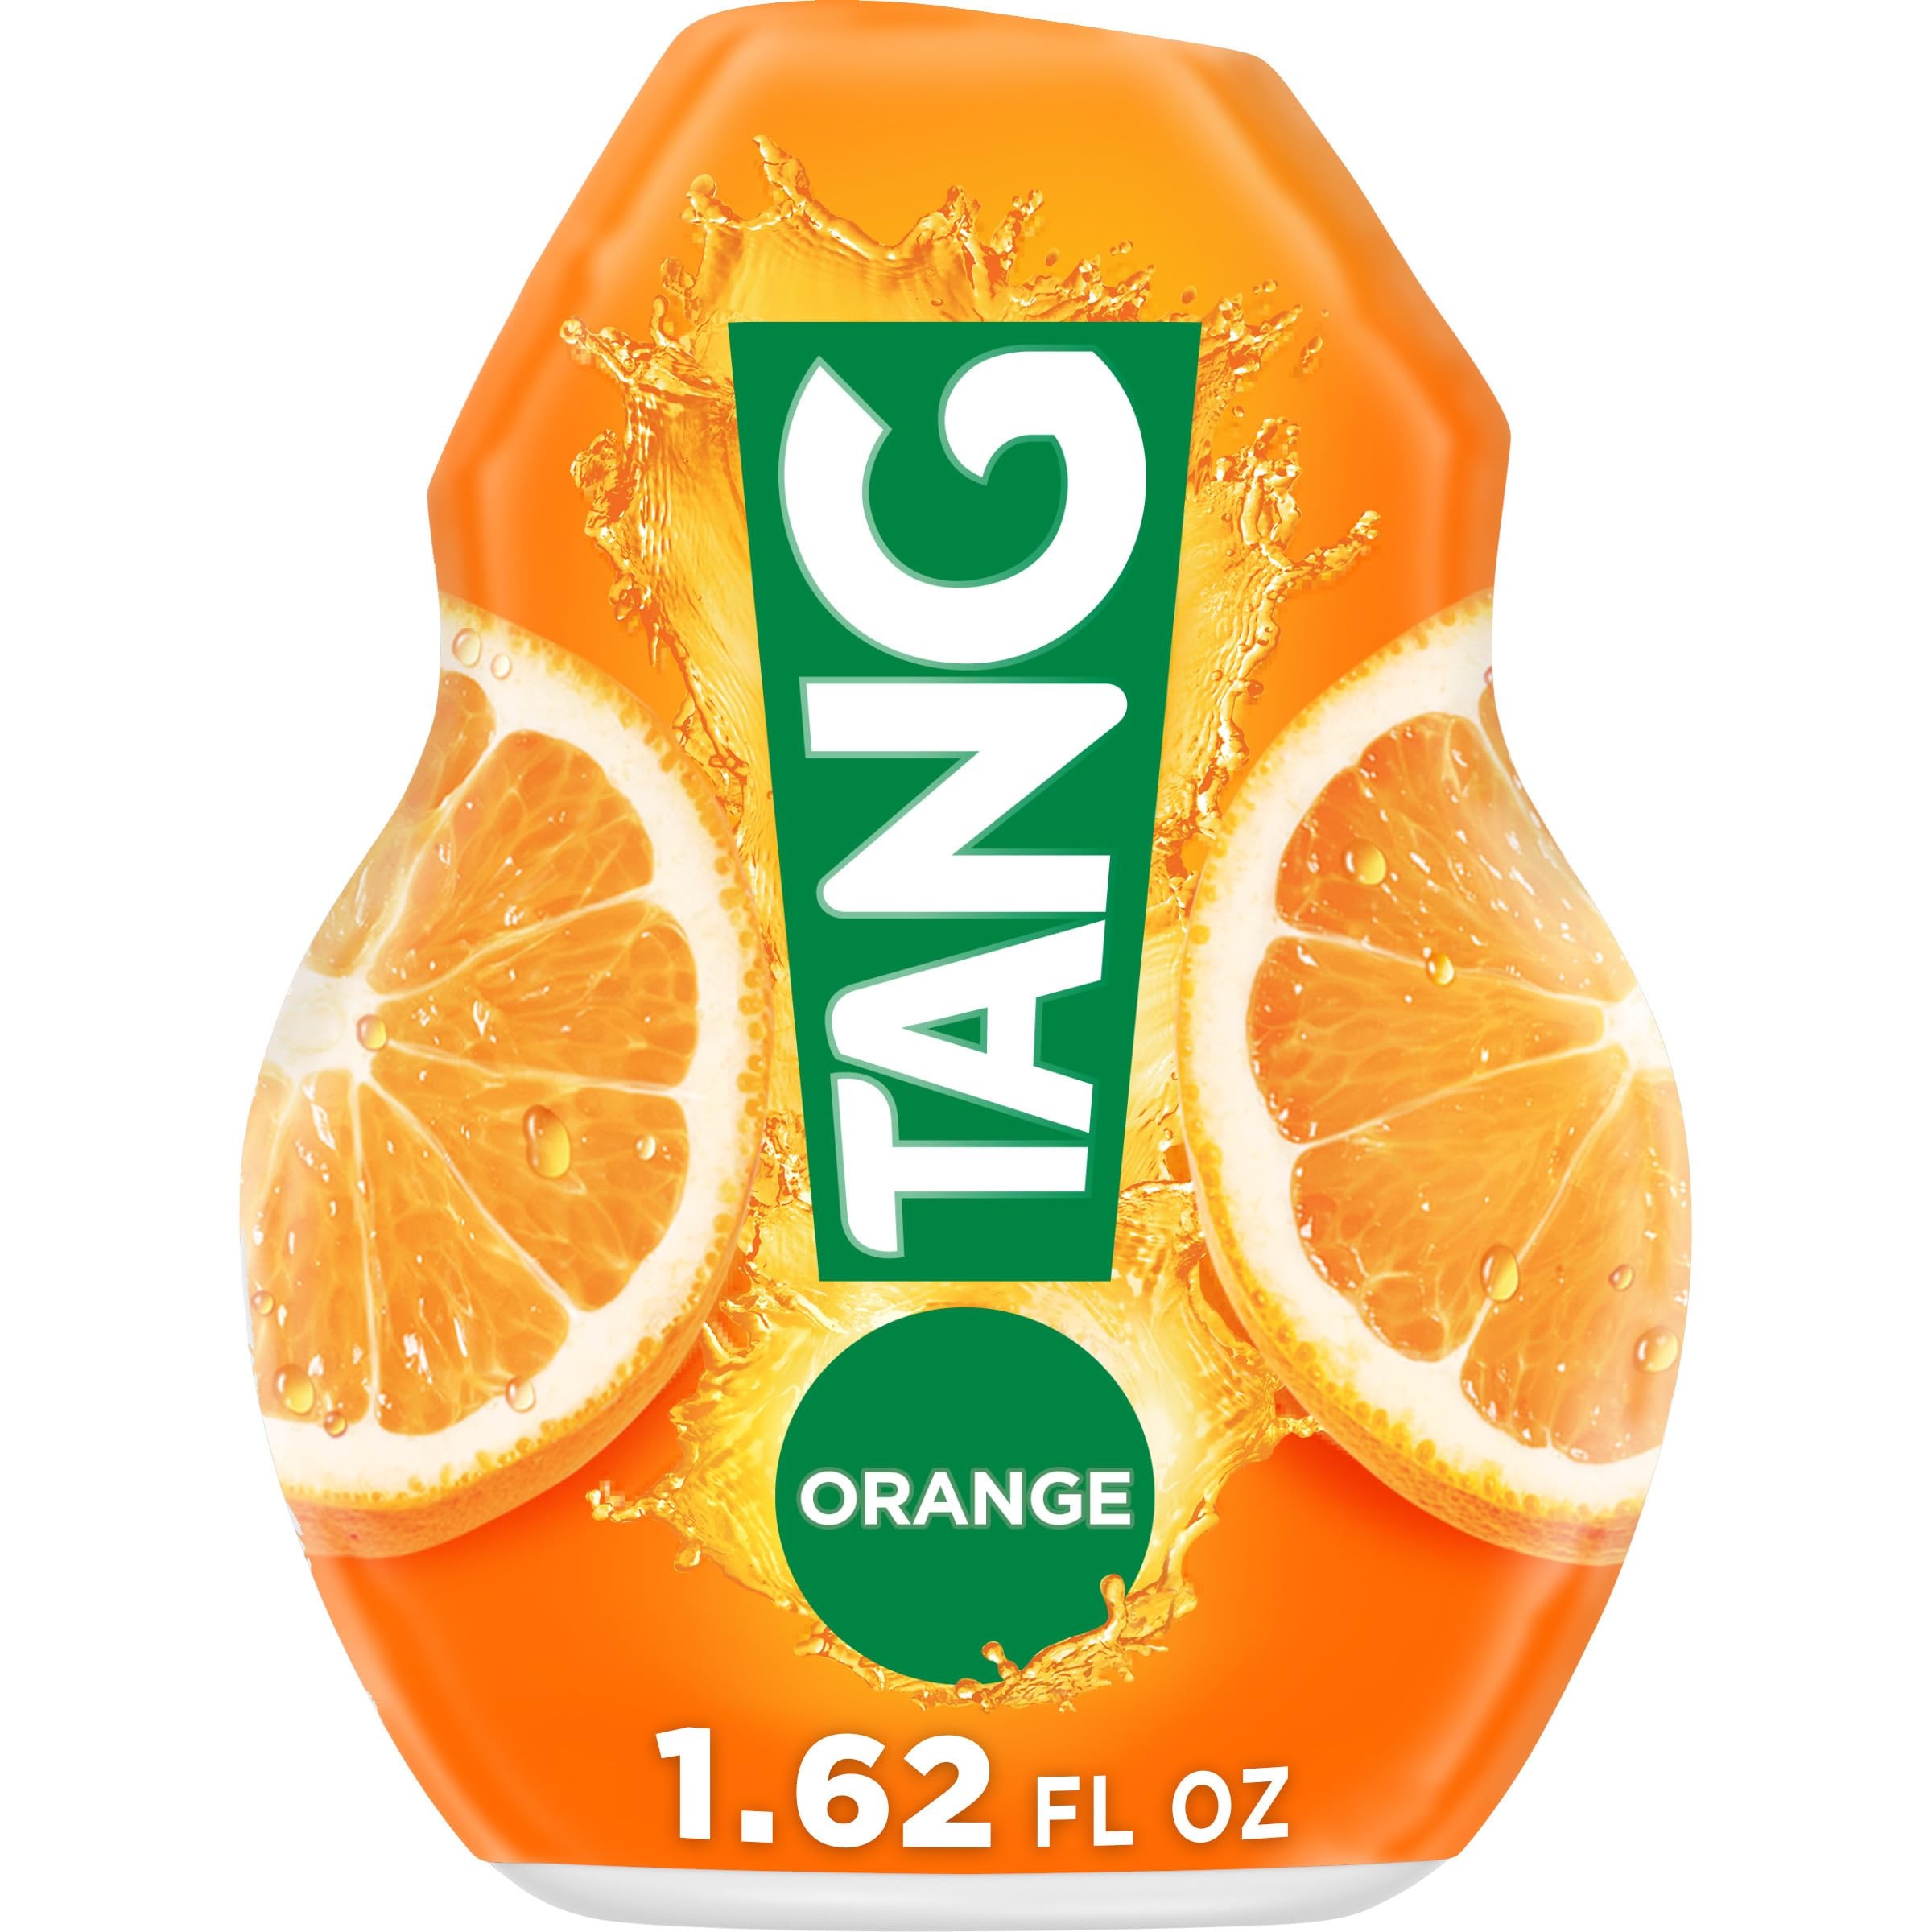
Item Name: Tang Orange Artificially Flavored Liquid Soft Drink Mix, 1.62 fl oz Bottle
Bullet Point 1: One 1.62 fl. oz. bottle of Tang Artificially Flavored Orange Liquid Drink Mix
Bullet Point 2: Tang Orange Liquid Drink Mix is portable and doesn’t need refrigeration, so you can take it anywhere
Bullet Point 3: Simply add a few drops of Tang Orange to your water and mix to create a flavorful citrus beverage
Bullet Point 4: Zero grams of sugar and zero calories
Bullet Point 5: Orange Tang is perfect for hydrating on-the-go
Bullet Point 6: Orange drink mix makes 24 servings
Bullet Point 7: Kosher certified
Value: 1.62
Unit: Fl Oz

Price: 6.42